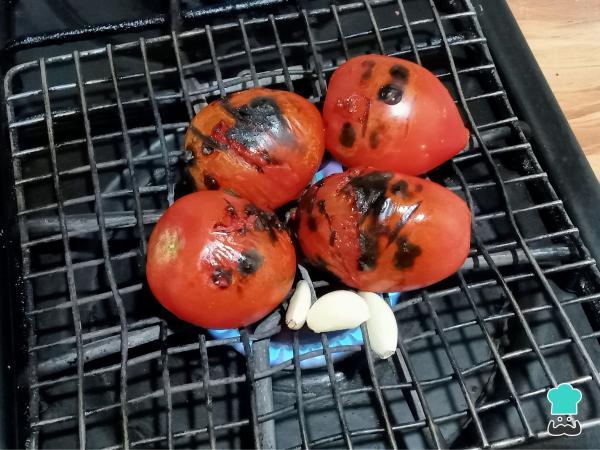
Aparte, asa los jitomates junto con los ajos, ya sea directo al fuego o con ayuda de un sartén. Reserva.